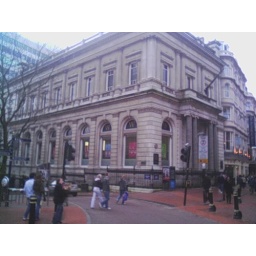
I bought in this library an interesting book about knowledge networking.